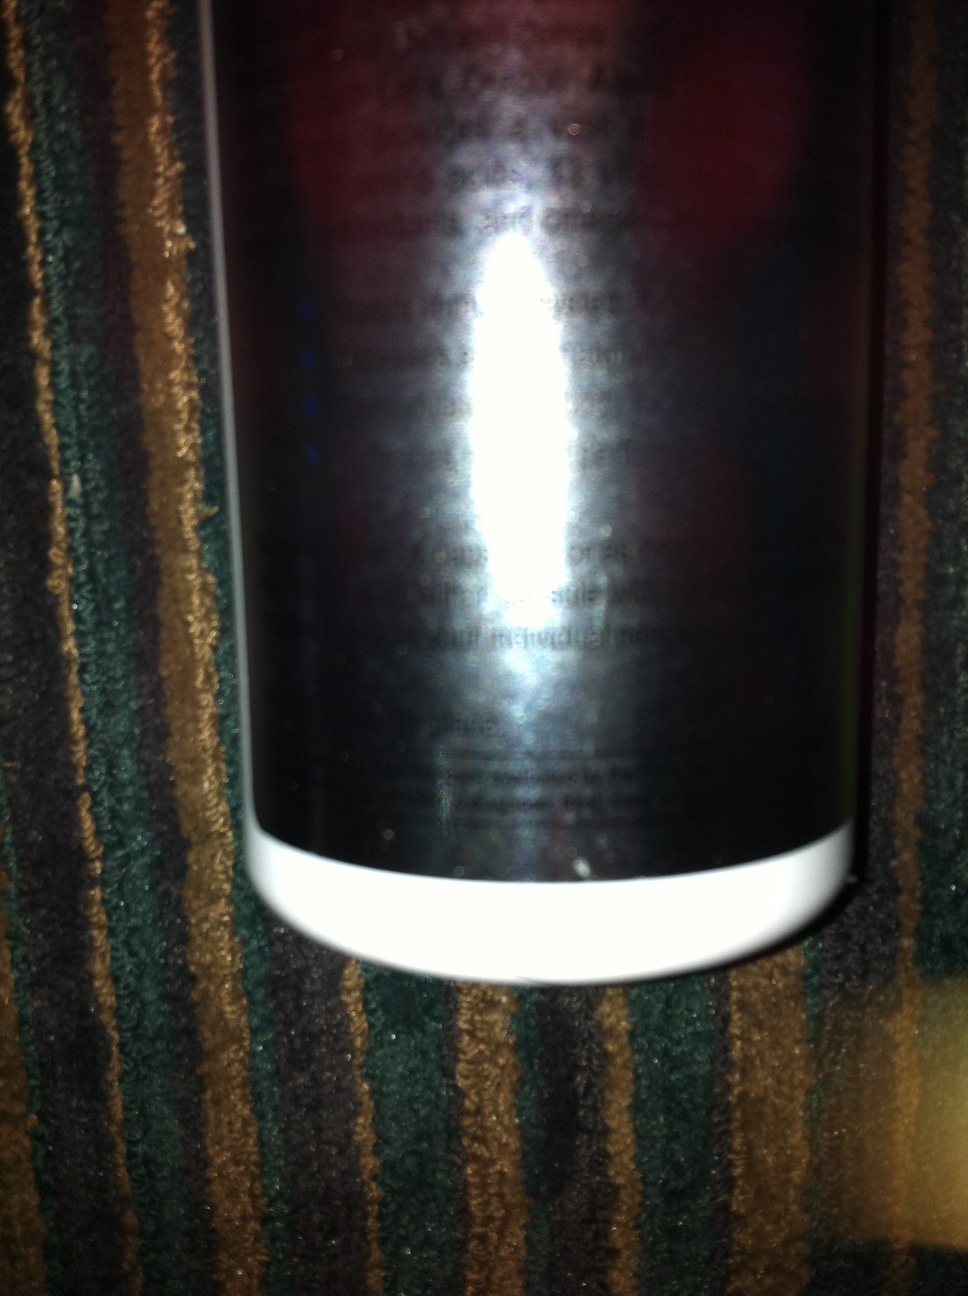Question: What type of pills are in this bottle?
Answer: unanswerable